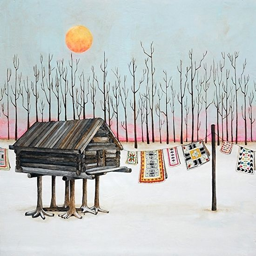
person vs. person : what about the photographers ? website category